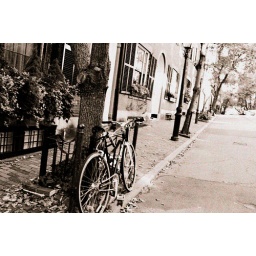
a bike in beacon hill